Kuiper belt

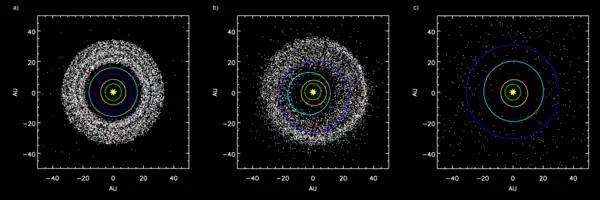
Simulation showing outer planets and Kuiper belt: (a) before Jupiter/Saturn 1:2 resonance, (b) scattering of Kuiper belt objects into the Solar System after the orbital shift of Neptune, (c) after ejection of Kuiper belt bodies by Jupiter

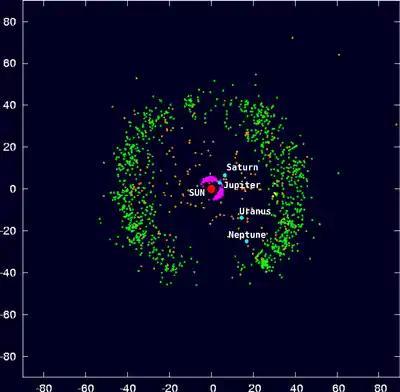
The Kuiper belt (green), in the Solar System's outskirts

The precise origins of the Kuiper belt and its complex structure are still unclear, and astronomers are awaiting the completion of several wide-field survey telescopes such as Pan-STARRS and the future LSST, which should reveal many currently unknown KBOs. These surveys will provide data that will help determine answers to these questions. Pan-STARRS 1 finished its primary science mission in 2014, and the full data from the Pan-STARRS 1 surveys were published in 2019, helping reveal many more KBOs.